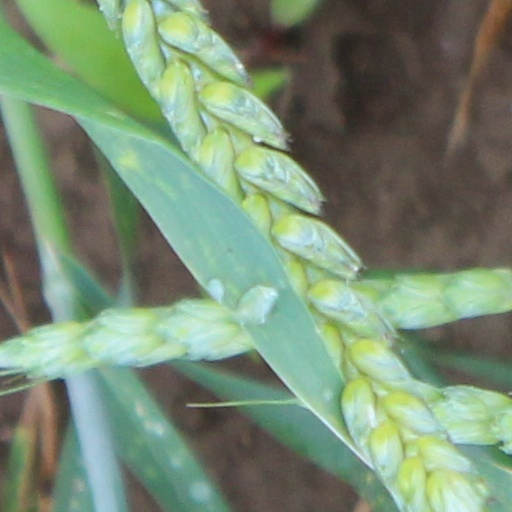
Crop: wheat